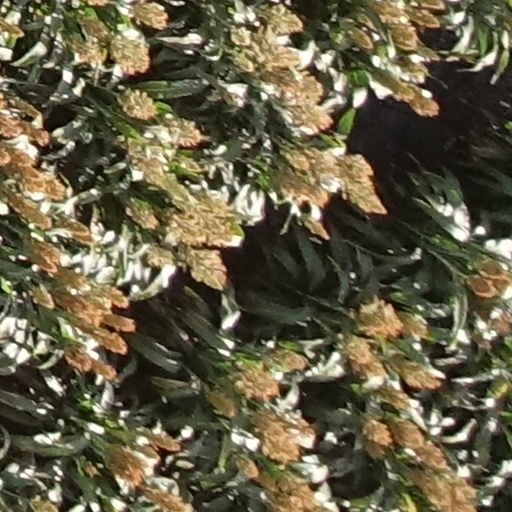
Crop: sorghum